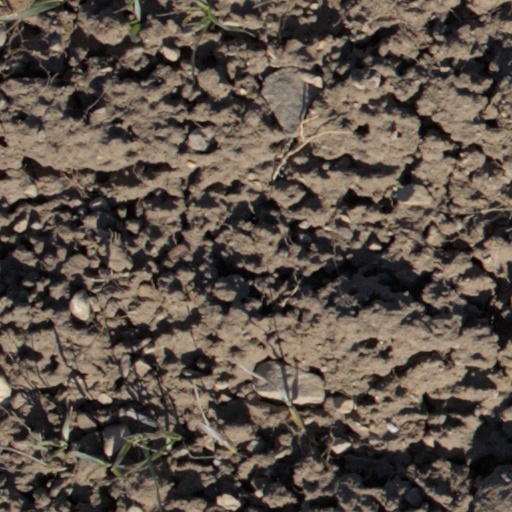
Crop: wheat